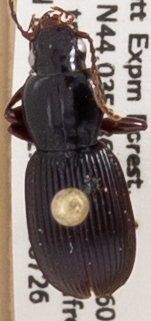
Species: Pterostichus tristis
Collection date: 2018-07-26
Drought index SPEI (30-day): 0.054
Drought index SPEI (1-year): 0.11
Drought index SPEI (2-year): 0.348